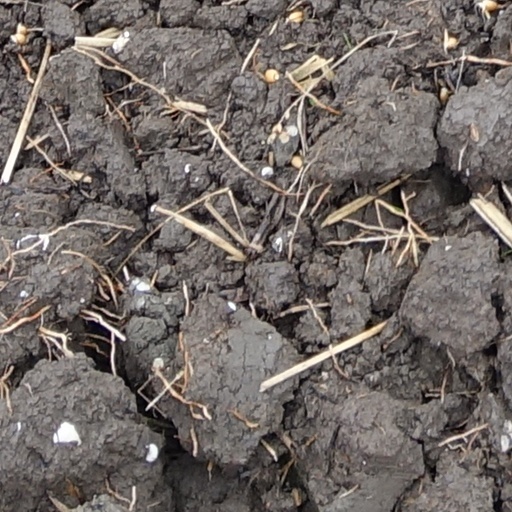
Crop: wheat